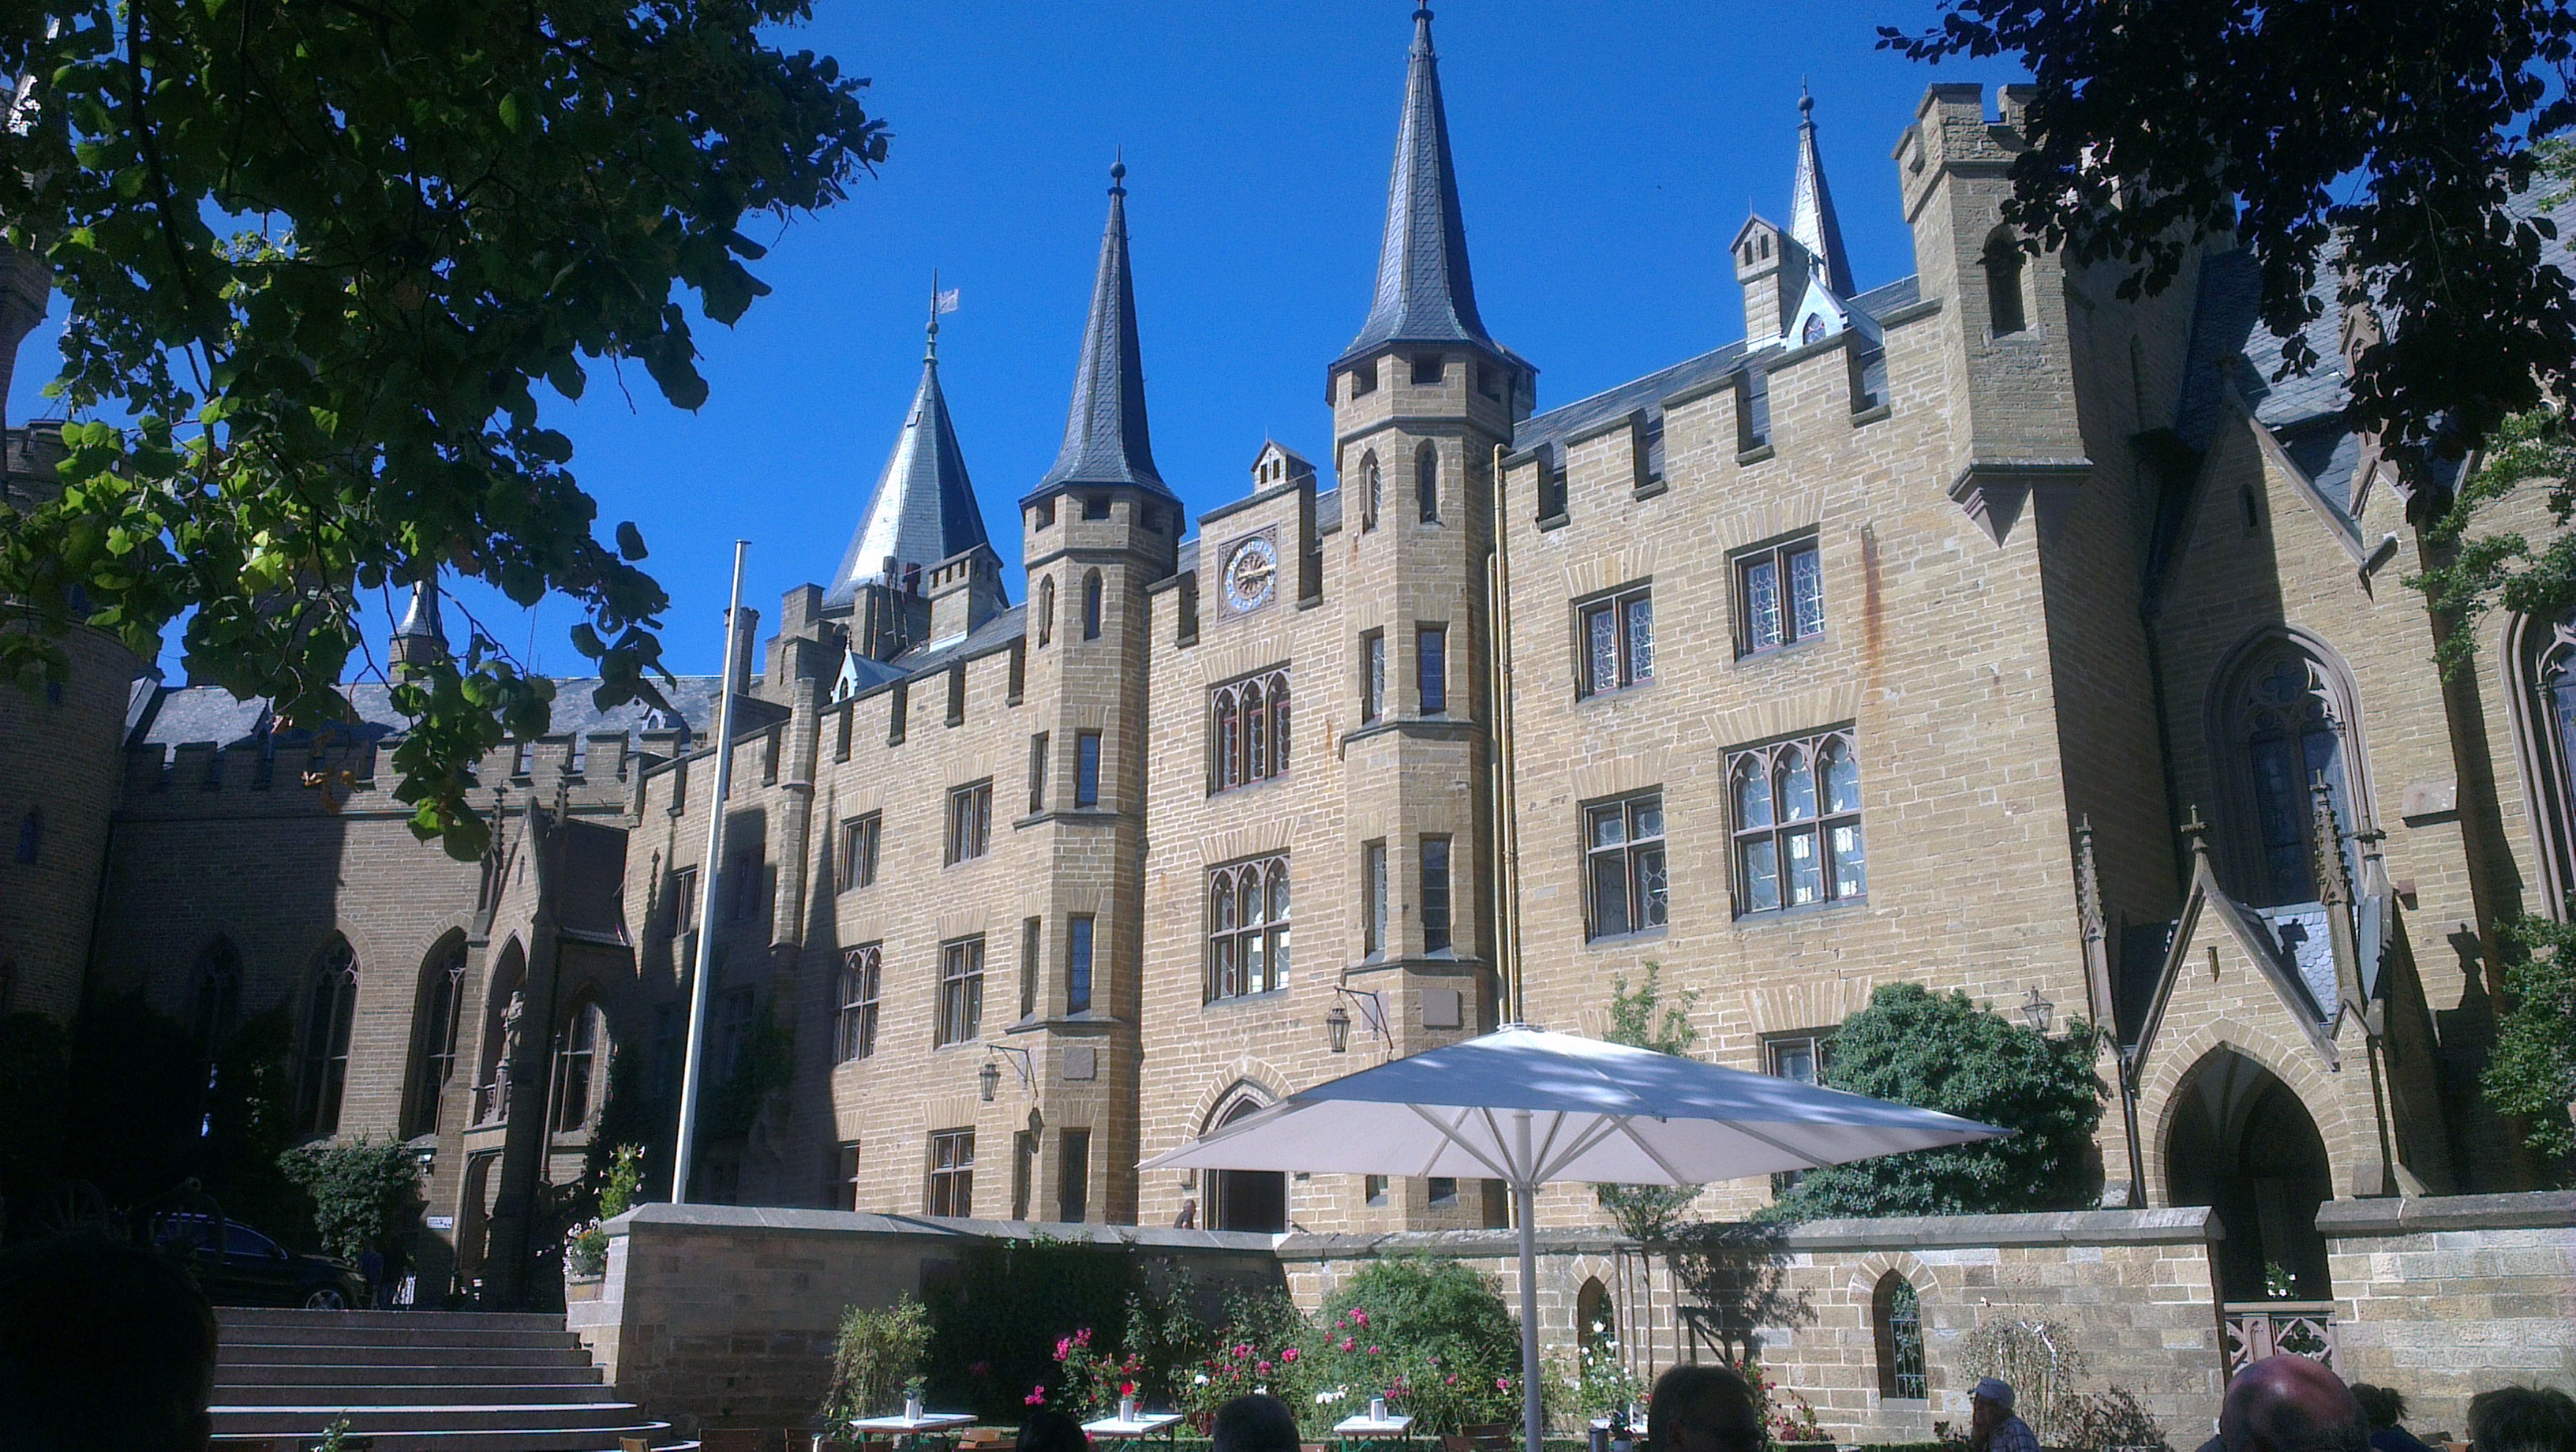
town, building, chateau, plaza, castle, landmark, cathedral, waterway, place of worship, fortress, town square, estate, neighbourhood, tours, hohenzollern castle